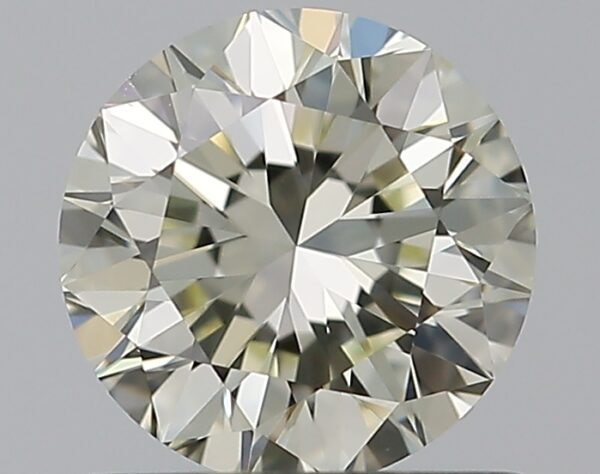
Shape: round
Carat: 0.7
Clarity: VVS2
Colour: M
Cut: VG
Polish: EX
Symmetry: EX
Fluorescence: N
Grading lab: GIA
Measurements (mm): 5.53 x 5.56 x 3.55